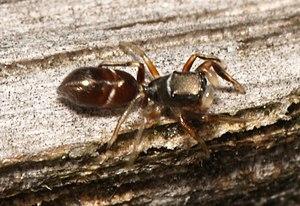
Synageles venator est une espèce d'araignées aranéomorphes de la famille des Salticidae.